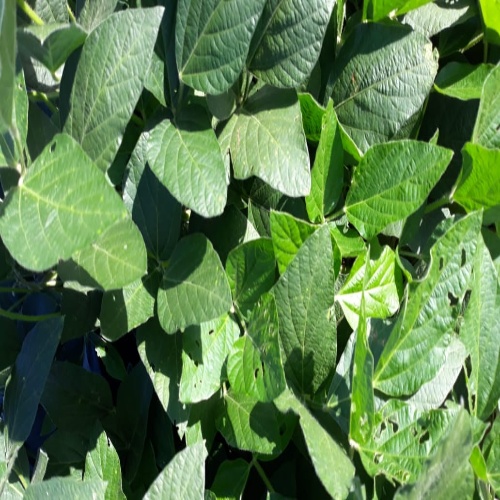
Label: Diabrotica_speciosa